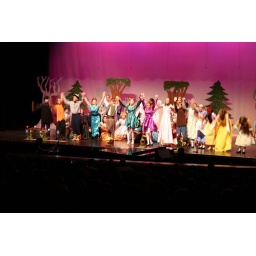
Lisa's play! She's the one in the cute little purple dress